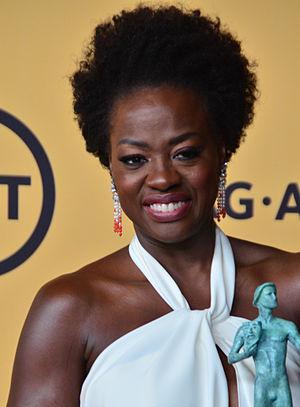
Les Afro-Américains, sont le groupe ethnique formé par les citoyens des États-Unis d’ascendance totale ou partielle d'Afrique subsaharienne. La grande majorité des Afro-Américains sont des descendants d'esclaves déportés entre 1619 et 1810.
Les Veuves ou Veuves au Québec est un film dramatique britannico-américain réalisé par Steve McQueen, sorti en 2018. Co-écrit par McQueen et Gillian Flynn et basé sur la série télévisée britannique Widows, le film suit quatre femmes de Chicago qui tentent de voler cinq millions de dollars au domicile d'un politicien local en vue de rembourser un chef de la criminalité à qui deux millions de dollars ont été volés par leurs époux, tués en fuyant le casse.